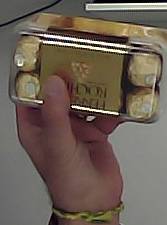
Product: rocher_chocolate